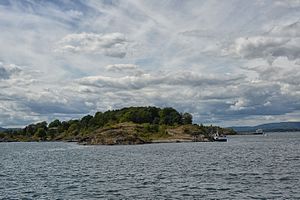
Gressholmen
Nordre brygge på Gressholmen med Heggholmen fyr i baggrunden
Gressholmen er en ø i indre Oslofjord, nær Akersneset i Oslo centrum.